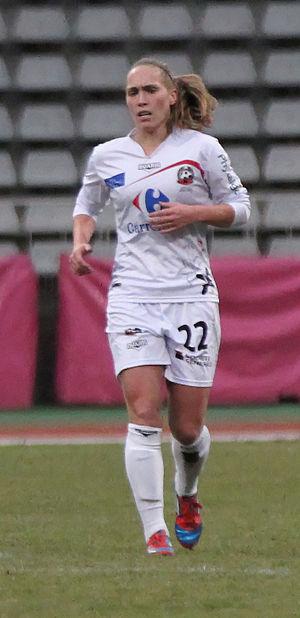
Janice Cayman est une joueuse de football belge née le 12 octobre 1988 à Brasschaat.